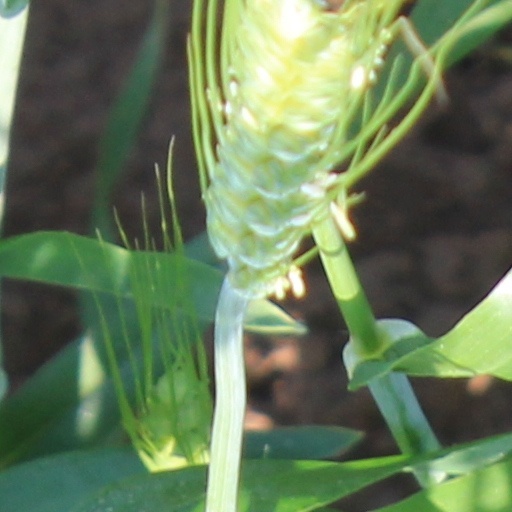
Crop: wheat